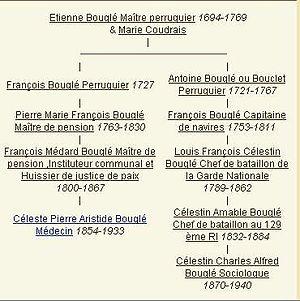
Parenté Céleste Bouglé Médecin / Célestin Bouglé sociologue
C. Bouglé, de son nom complet Céleste Pierre Aristide Bouglé, né à Vouillé en 1854 et mort à Toulon en 1933, est un médecin dosimétriste adepte d'un strict hygiénisme moral, courant de pensée en vogue au XIXᵉ siècle.